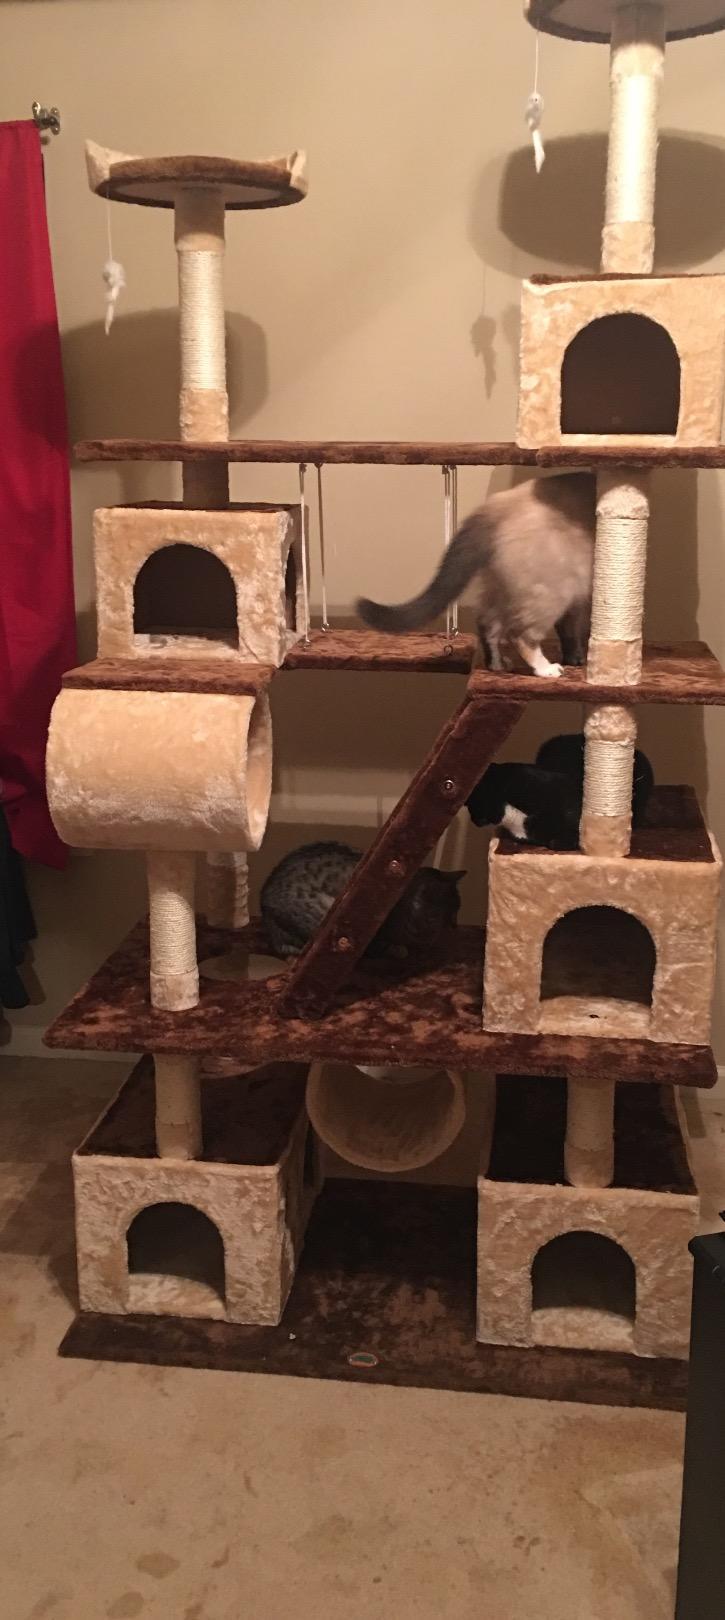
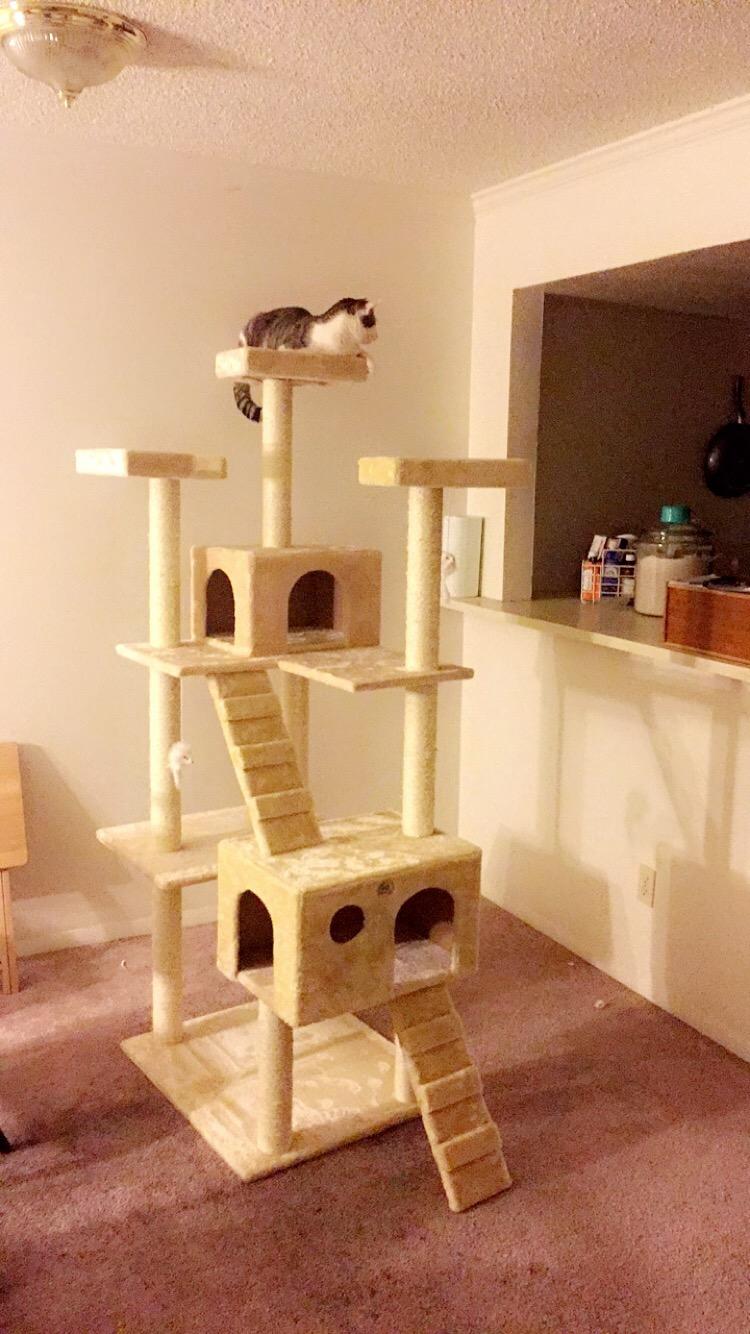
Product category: items_cat tree
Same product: no